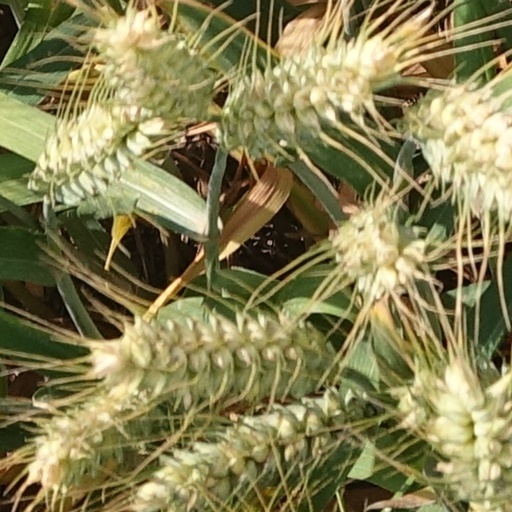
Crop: wheat